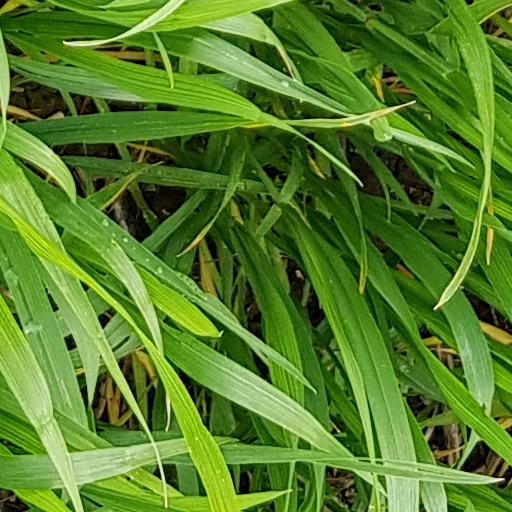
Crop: wheat